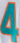
Number: 4